David Bell (baseball)

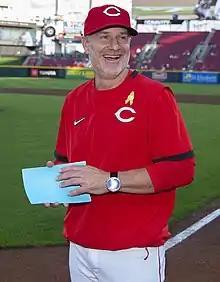
Bell with the Cincinnati Reds in 2022

David Michael Bell (born September 14, 1972) is an American former professional baseball infielder, coach, and manager who most recently managed the Cincinnati Reds of Major League Baseball (MLB). Over the course of his 12-year MLB playing career, Bell appeared at all four infield positions while playing for the Cleveland Indians, St. Louis Cardinals, Seattle Mariners, San Francisco Giants, Philadelphia Phillies, and Milwaukee Brewers, but played primarily at third and second. Bell made his MLB debut for the Indians in 1995.